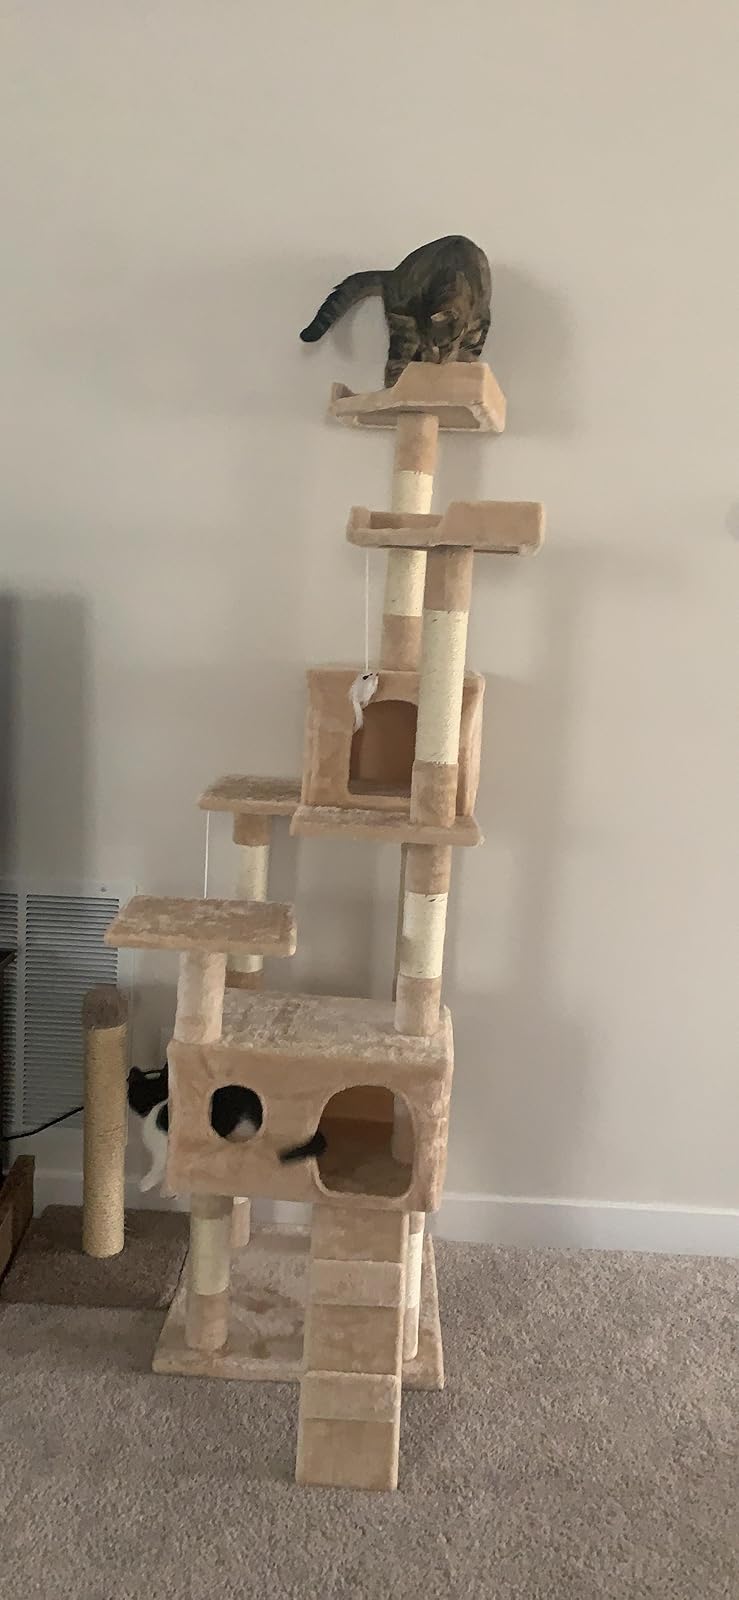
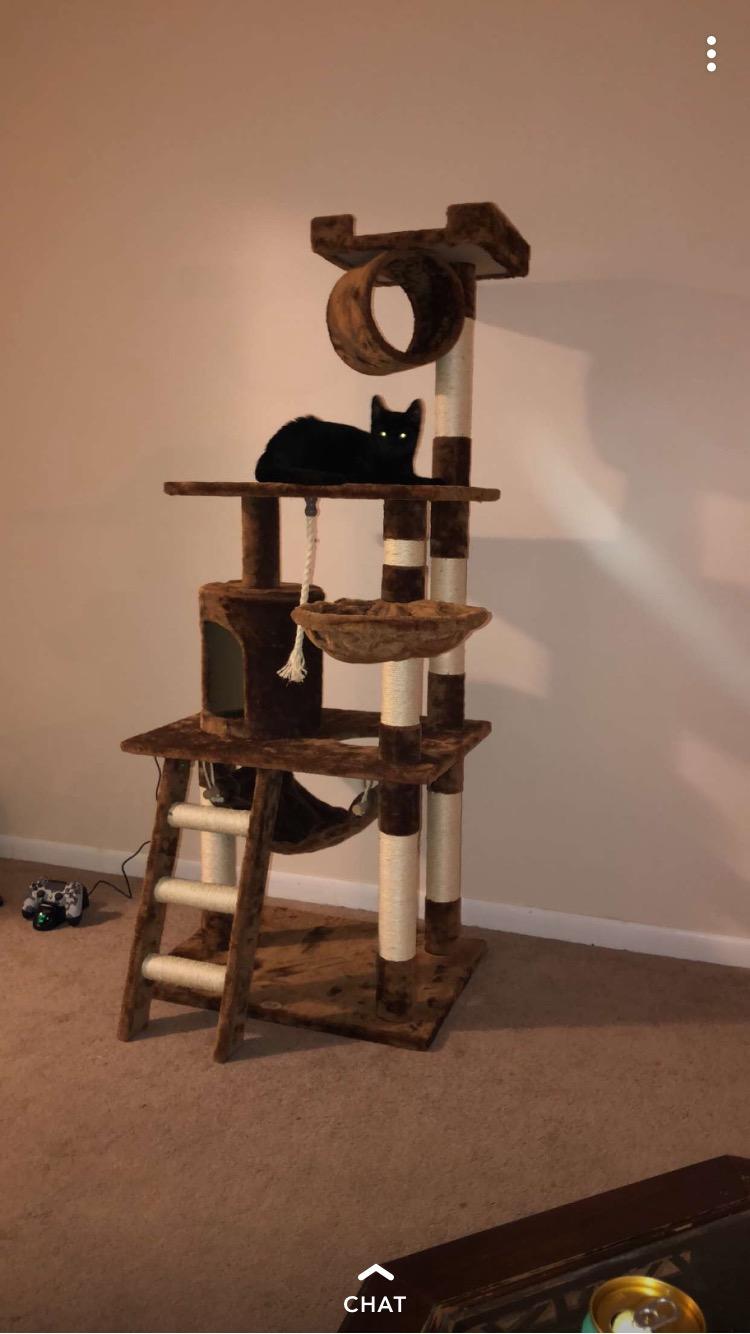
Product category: items_cat tree
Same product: no